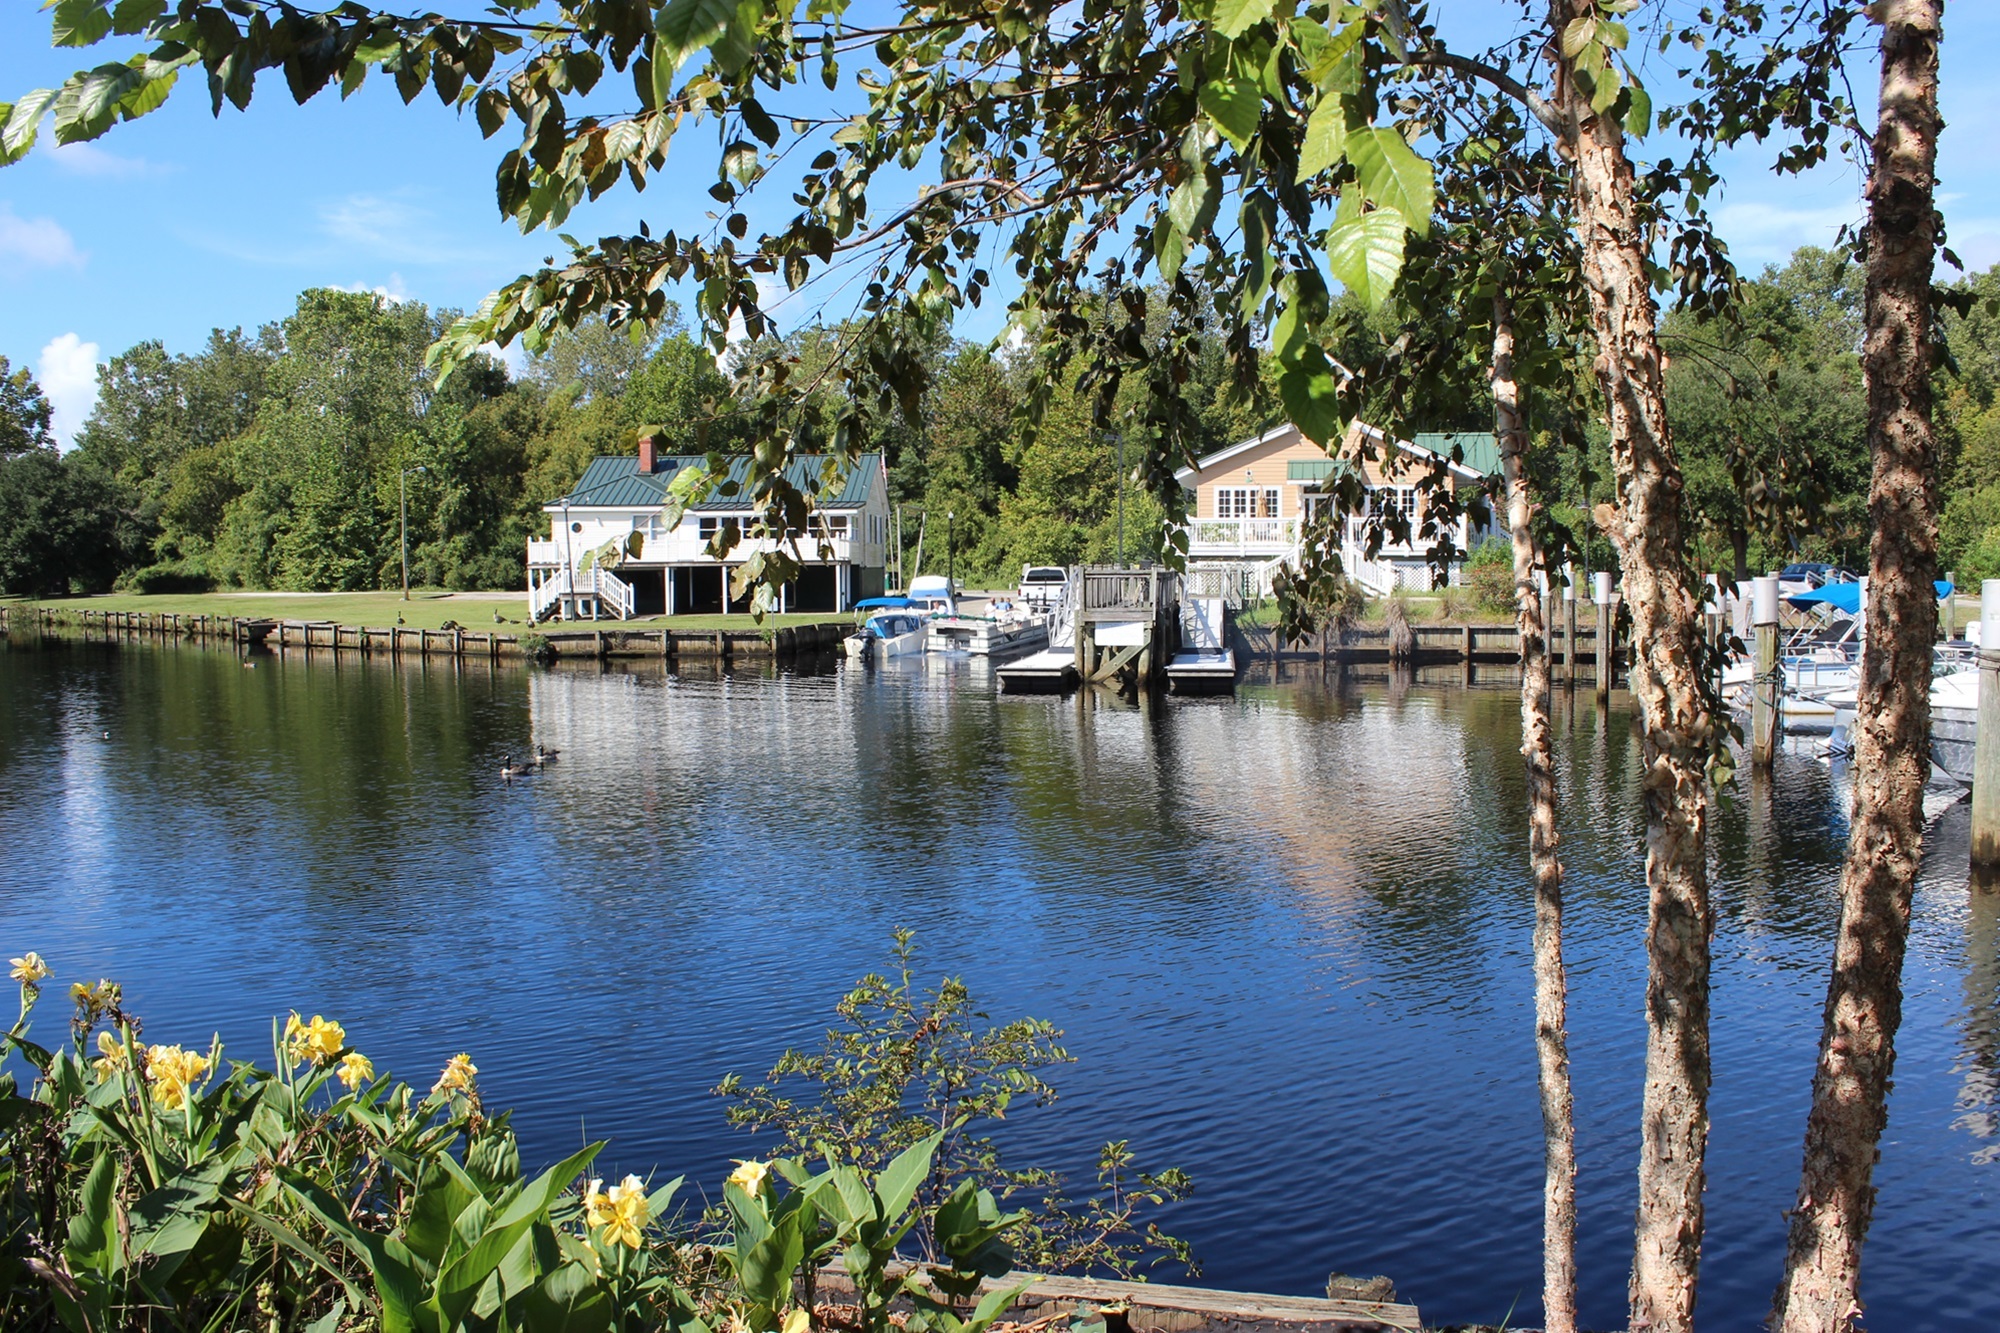
water, dock, house, lake, summer, pond, marina, tourism, waterway, body of water, trees, resort, beauty, south carolina, conway